Multituberculata

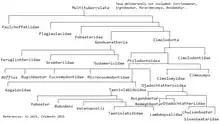
Multituberculate phylogenetic tree

Multituberculates are some of the earliest mammals to display complex social behaviours. One species, "Filikomys," from the Late Cretaceous of North America, engaged in multi-generational group nesting and burrowing.